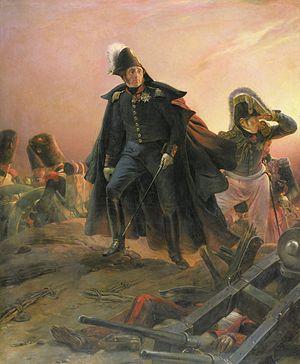
Le duc d’Angoulême à la bataille du fort du Trocadéro, par Paul Delaroche.
Paul Delaroche, pseudonyme d’Hippolyte de la Roche, né le 17 juillet 1797 à Paris où il est mort le 4 novembre 1856, est un peintre français.
La bataille du fort du Trocadéro est un fait d'armes datant du 31 août 1823, consacrant la victoire d'un corps expéditionnaire français sur les révolutionnaires libéraux espagnols à Cadix en Espagne. Cette bataille rétablit l'autorité du monarque absolu Ferdinand VII.